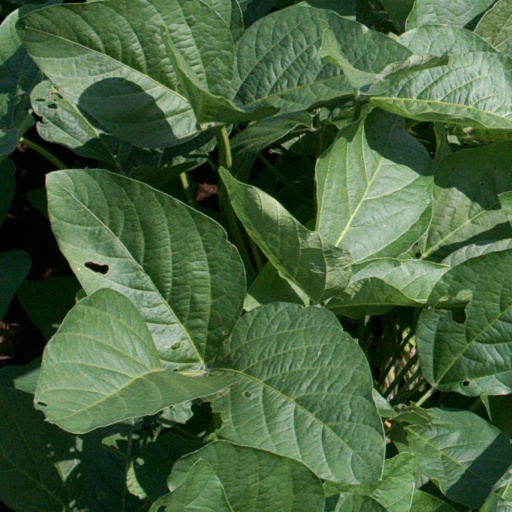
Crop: soybean